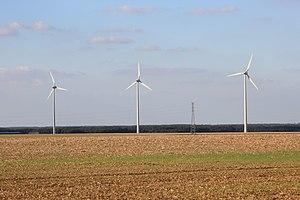
Éoliennes à Le Boullay-Thierry en France.
Le Boullay-Thierry est une commune française située dans le département d'Eure-et-Loir en région Centre-Val de Loire.